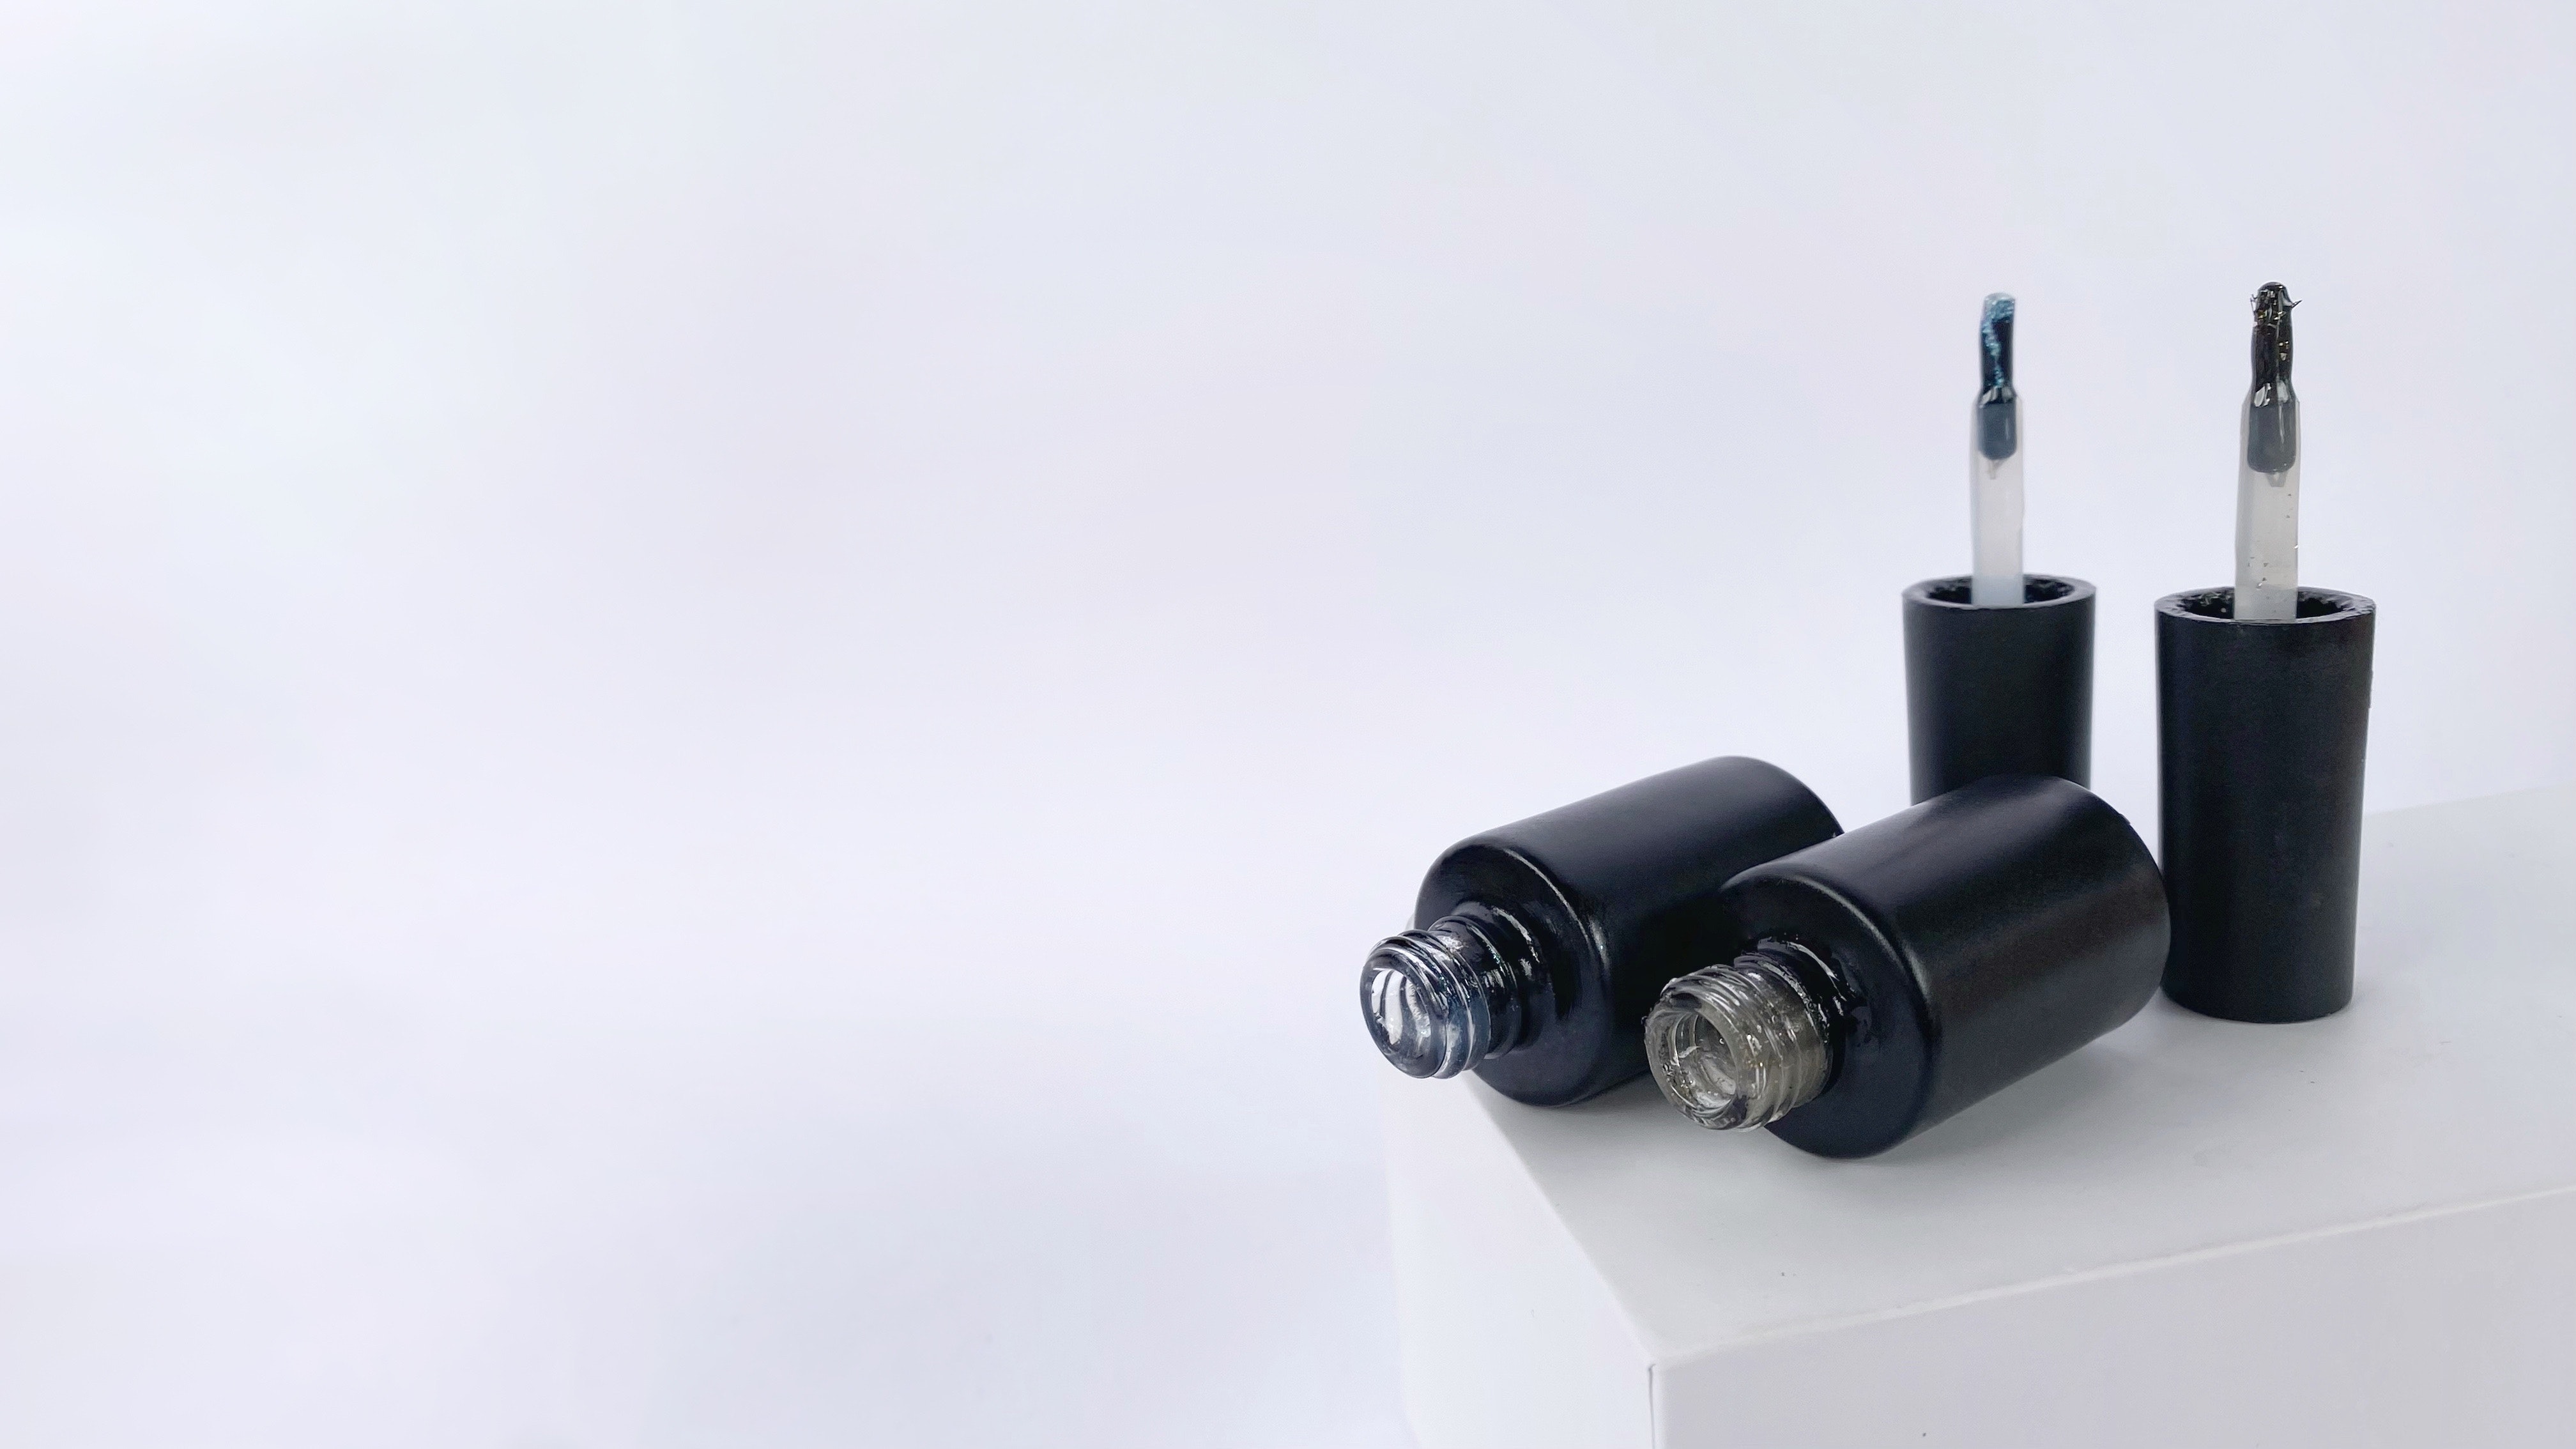
art, liquid, cylinder, gas, circuit component, auto part, plastic, font, electronics accessory, audio equipment, electric blue, magenta, metal, rectangle, camera accessory, electronic component, circle